Question: Please indicate a possible affordance area of the drag_suitcase that can be used for holding
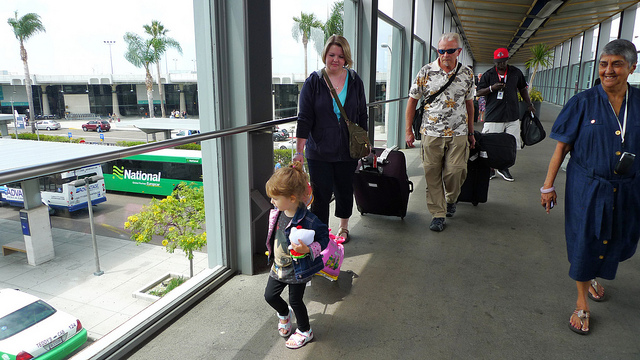
Answer: [465.5, 134, 486.5, 156]